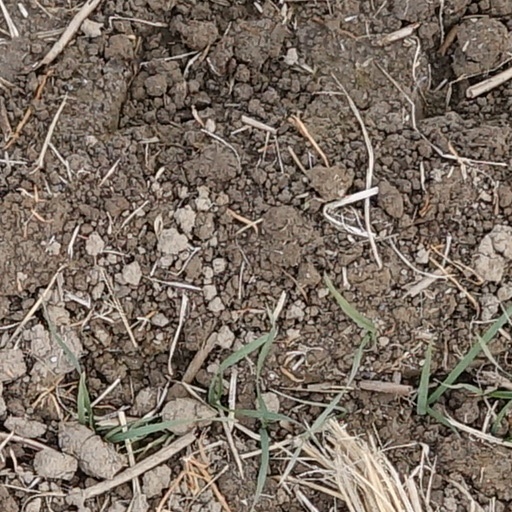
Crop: wheat